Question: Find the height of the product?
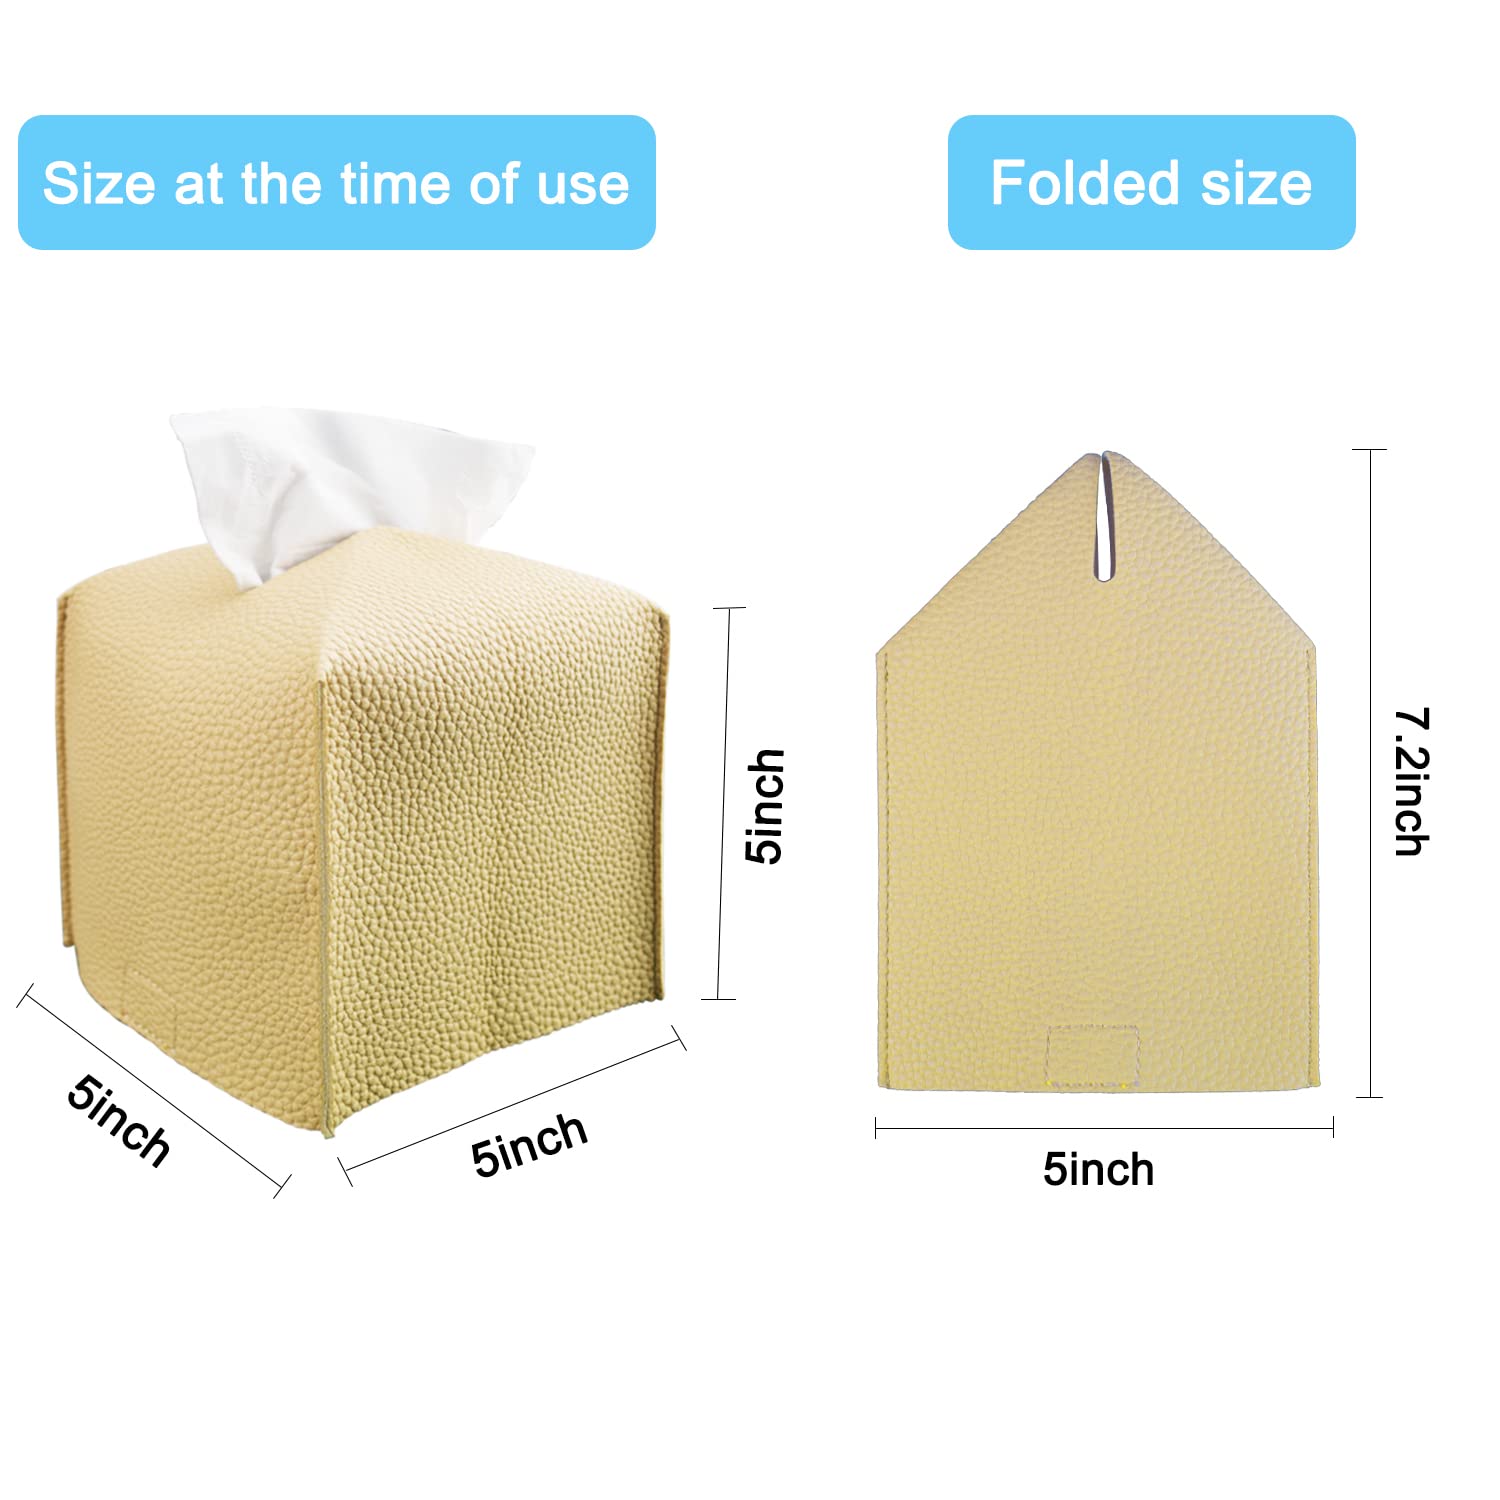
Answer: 5.0 inch